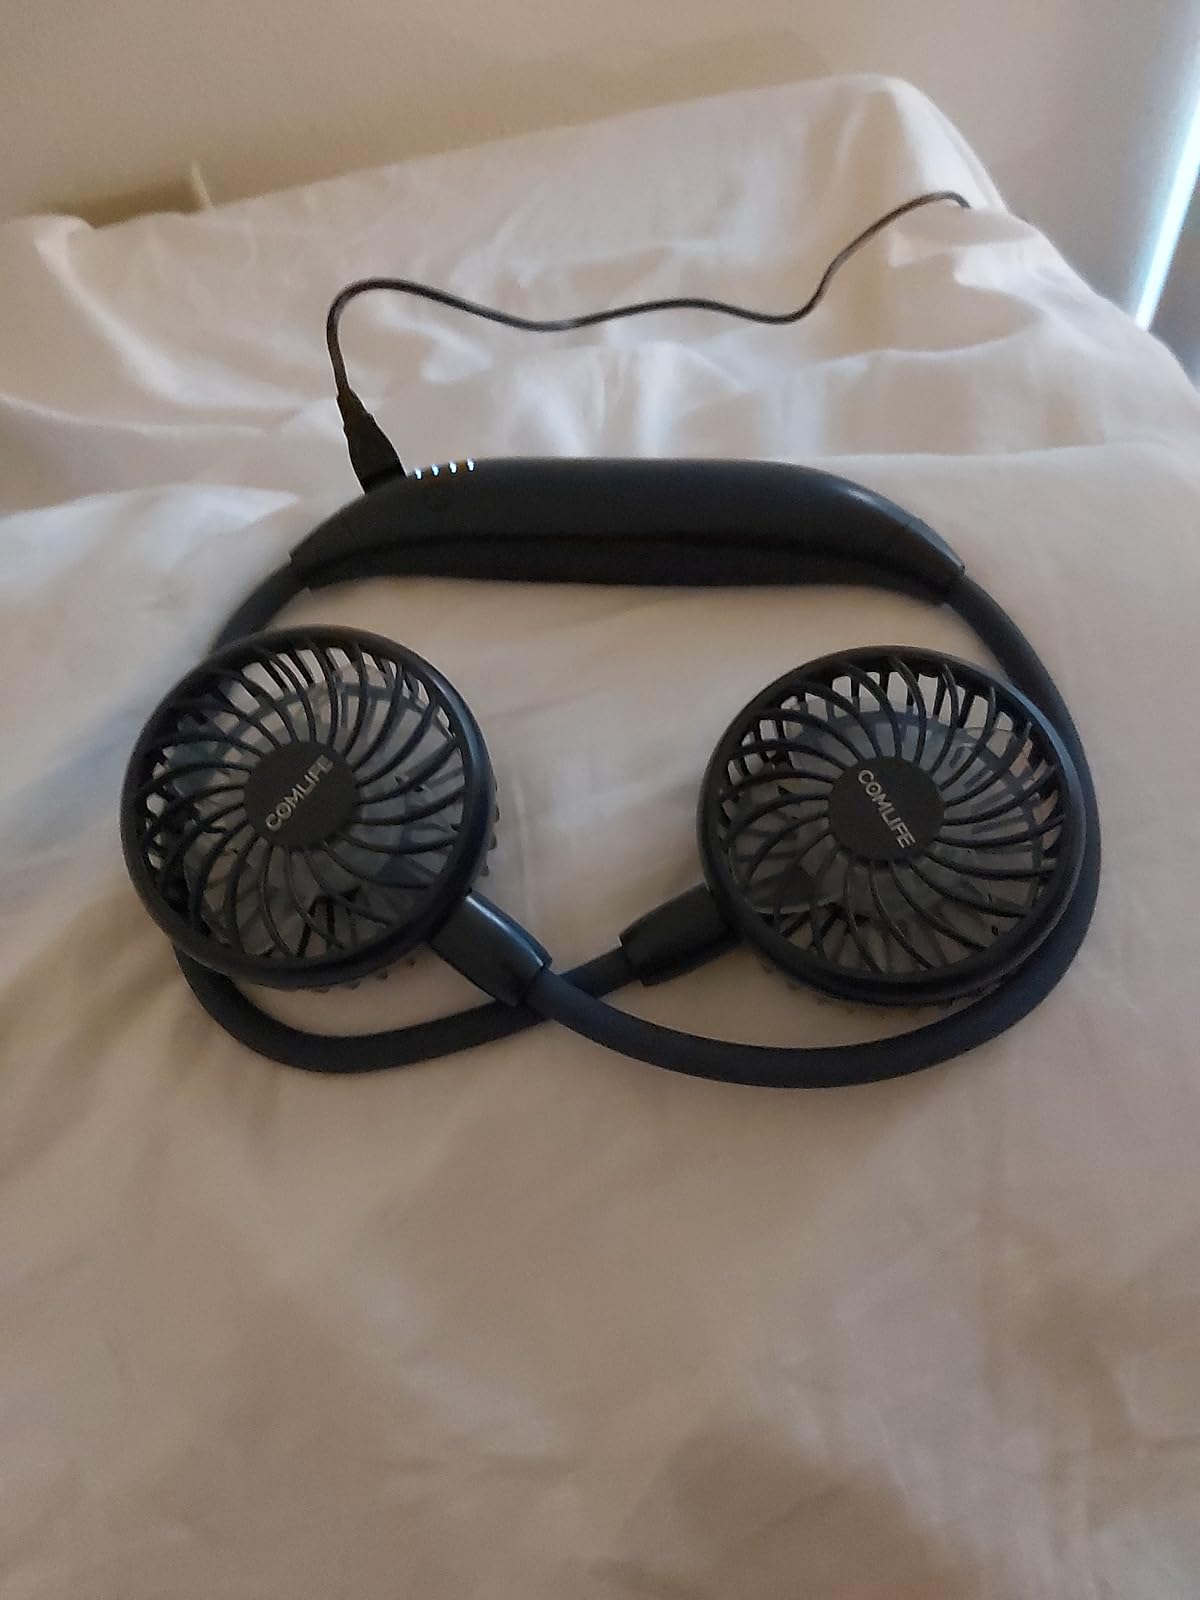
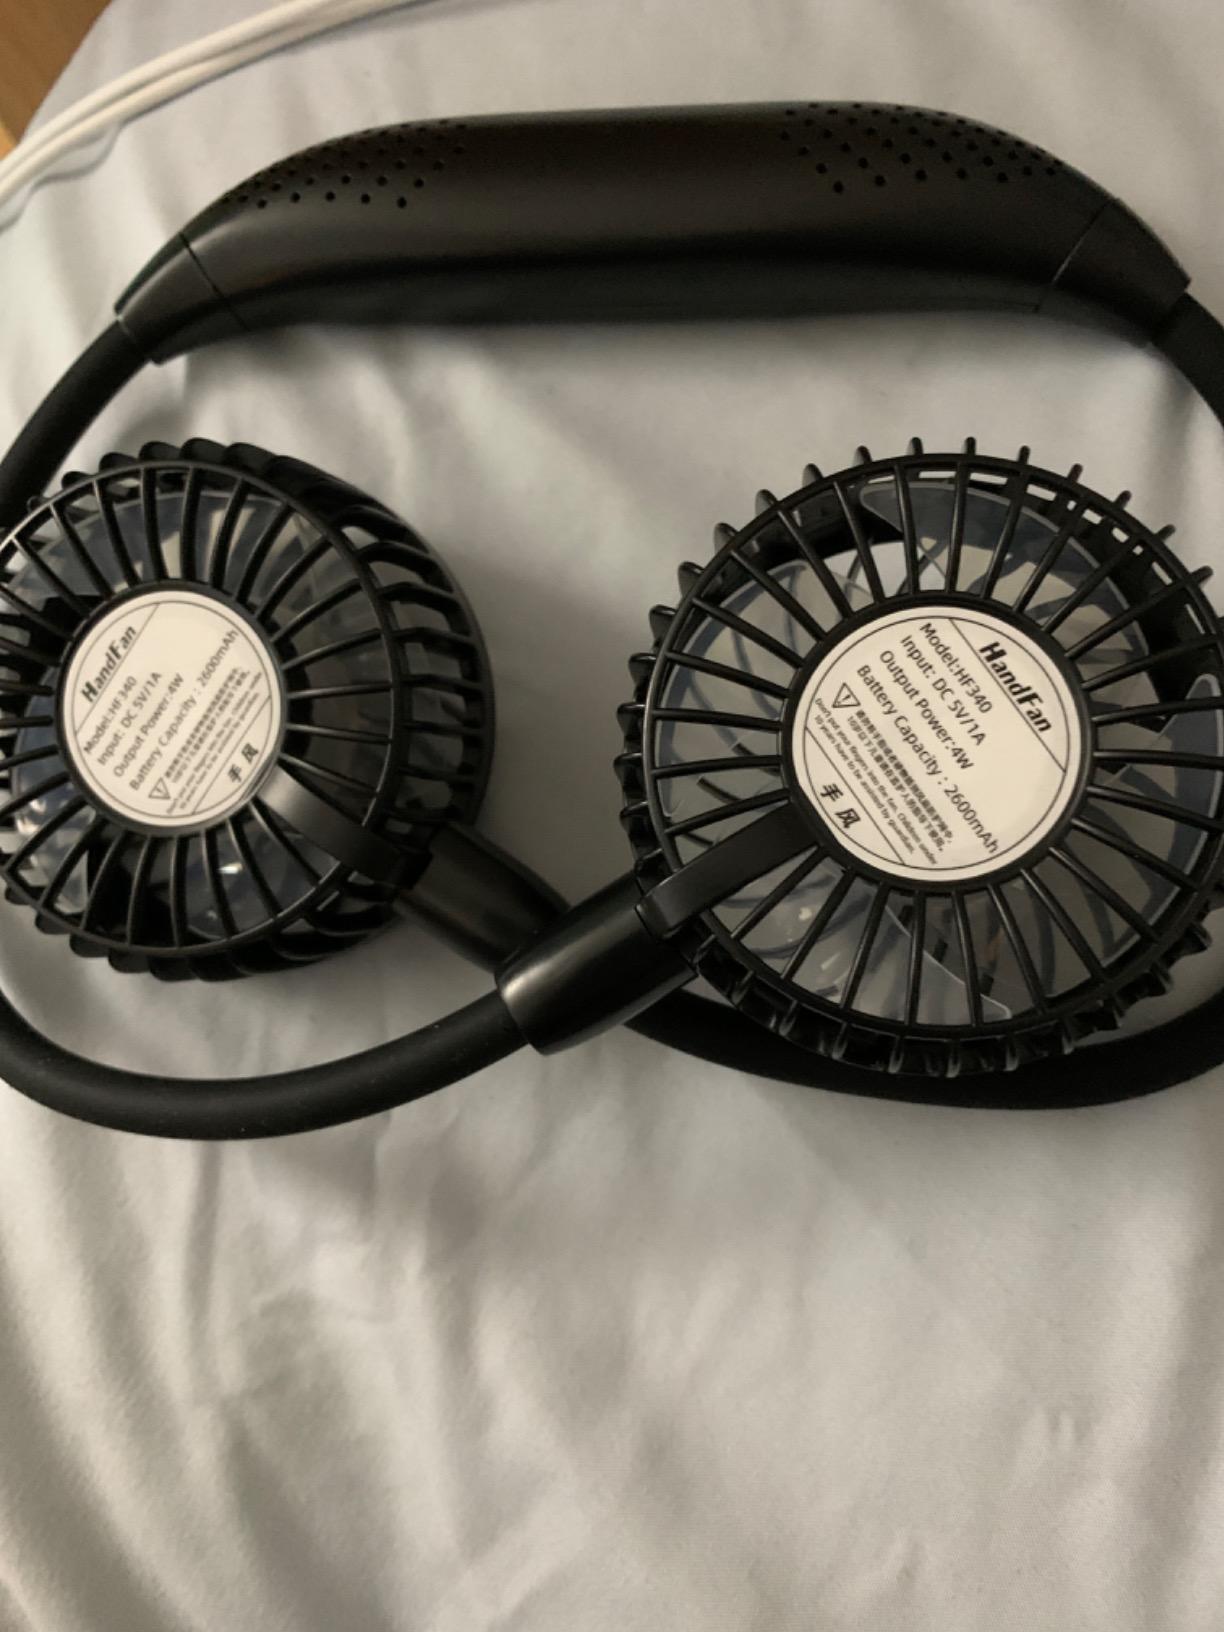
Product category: fan
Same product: no